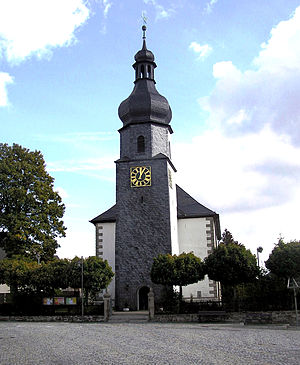
Konradsreuth / Geografi / Inddeling
Kirken i Konradsreuth
Konradsreuth Köditz er en kommune i Landkreis Hof i den nordøstlige del af den bayerske regierungsbezirk Oberfranken i det sydlige Tyskland. Den ligger mellem Münchberg og Hof.